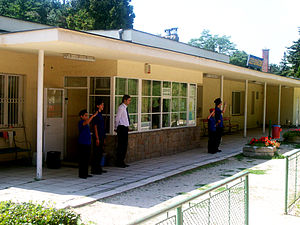
Pionerjernbane / Pionerjernbaner i andre lande
Børn i tjeneste på Szépjuhászné Station på Børnenes jernbane ved Budapest.
"En pionerjernbane eller pionerbane var en type jernbane i Comecon-landene, der primært blev drevet af medlemmer af de respektive kommunistiske partiers ungdomsorganisationer, og som især var udbredt i DDR, Ungarn og Sovjetunionen. Navnet pionerjernbane kommer af, at ungdomsorganisationernes medlemmer i mange Comecon-lande blev betegnet ""pionerer"". Mange af pionerjernbanerne findes stadig men kaldes nu officielt for parkjernbaner i det tidligere DDR, da banerne netop ligger i parker, mens man i andre lande ofte kalder dem for ""børnejernbaner"".